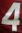
Number: 4